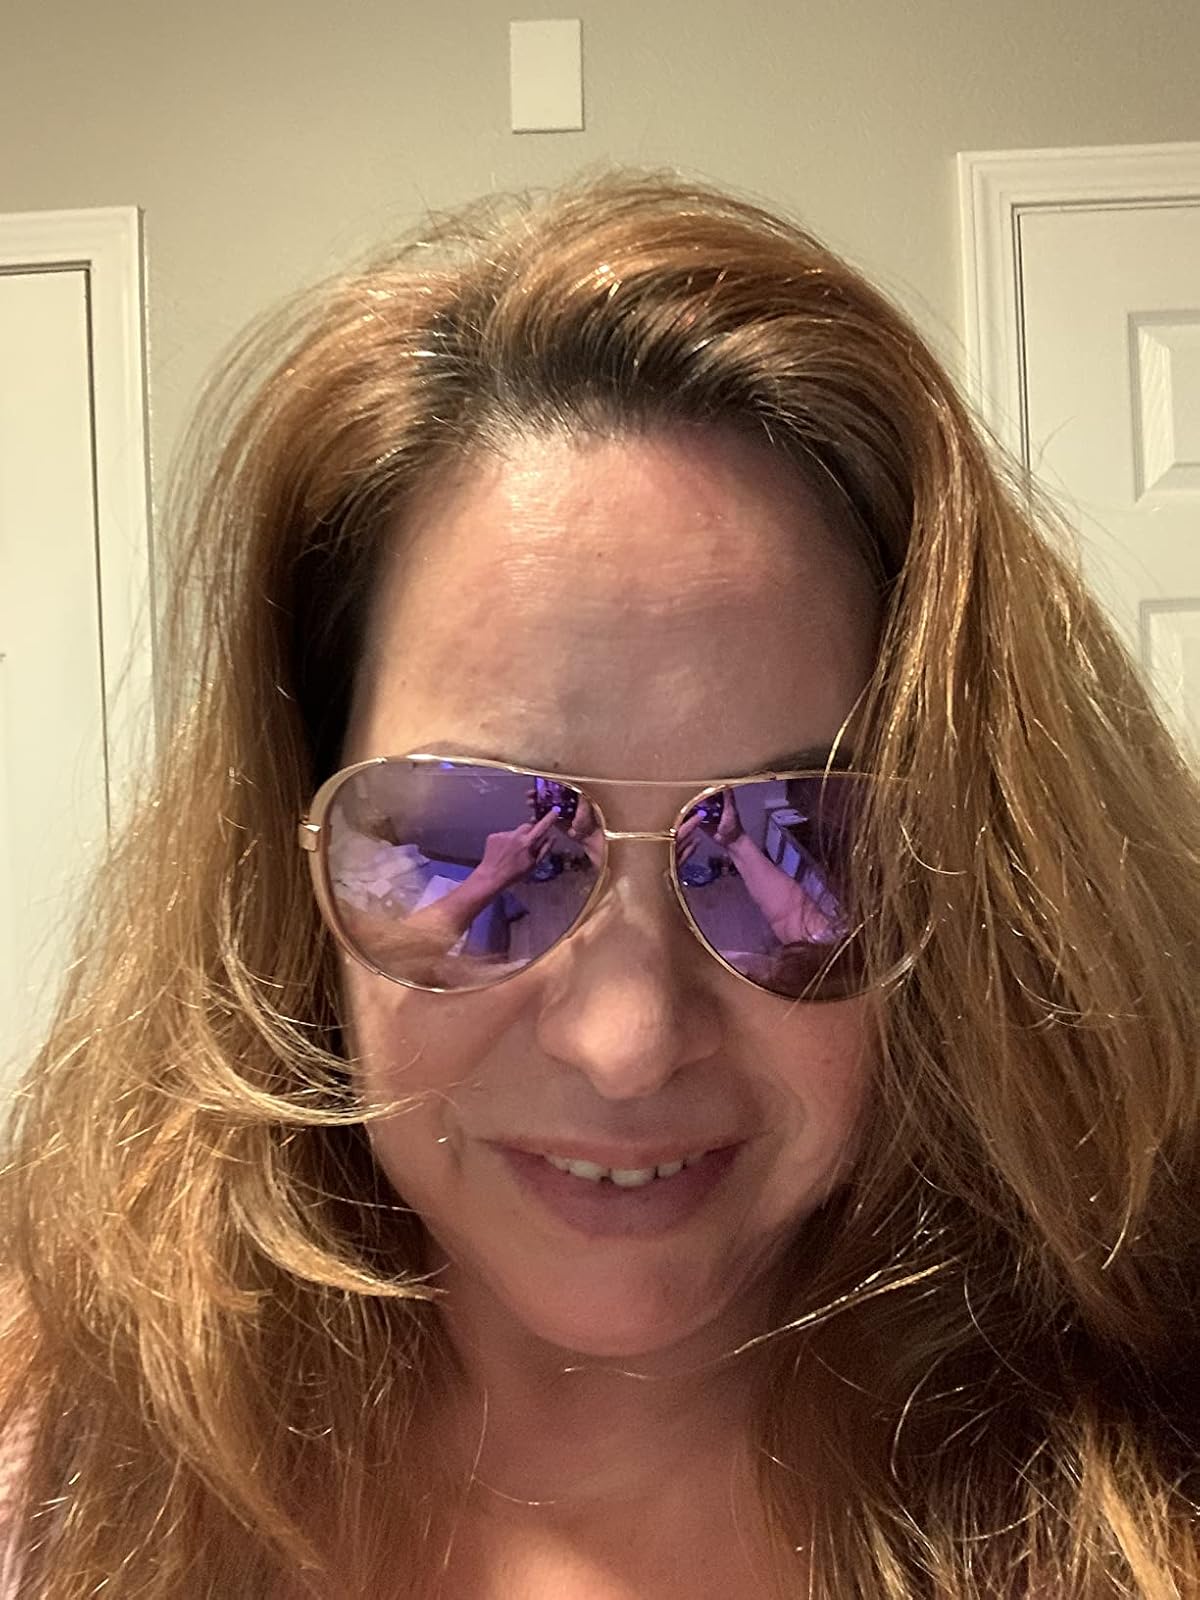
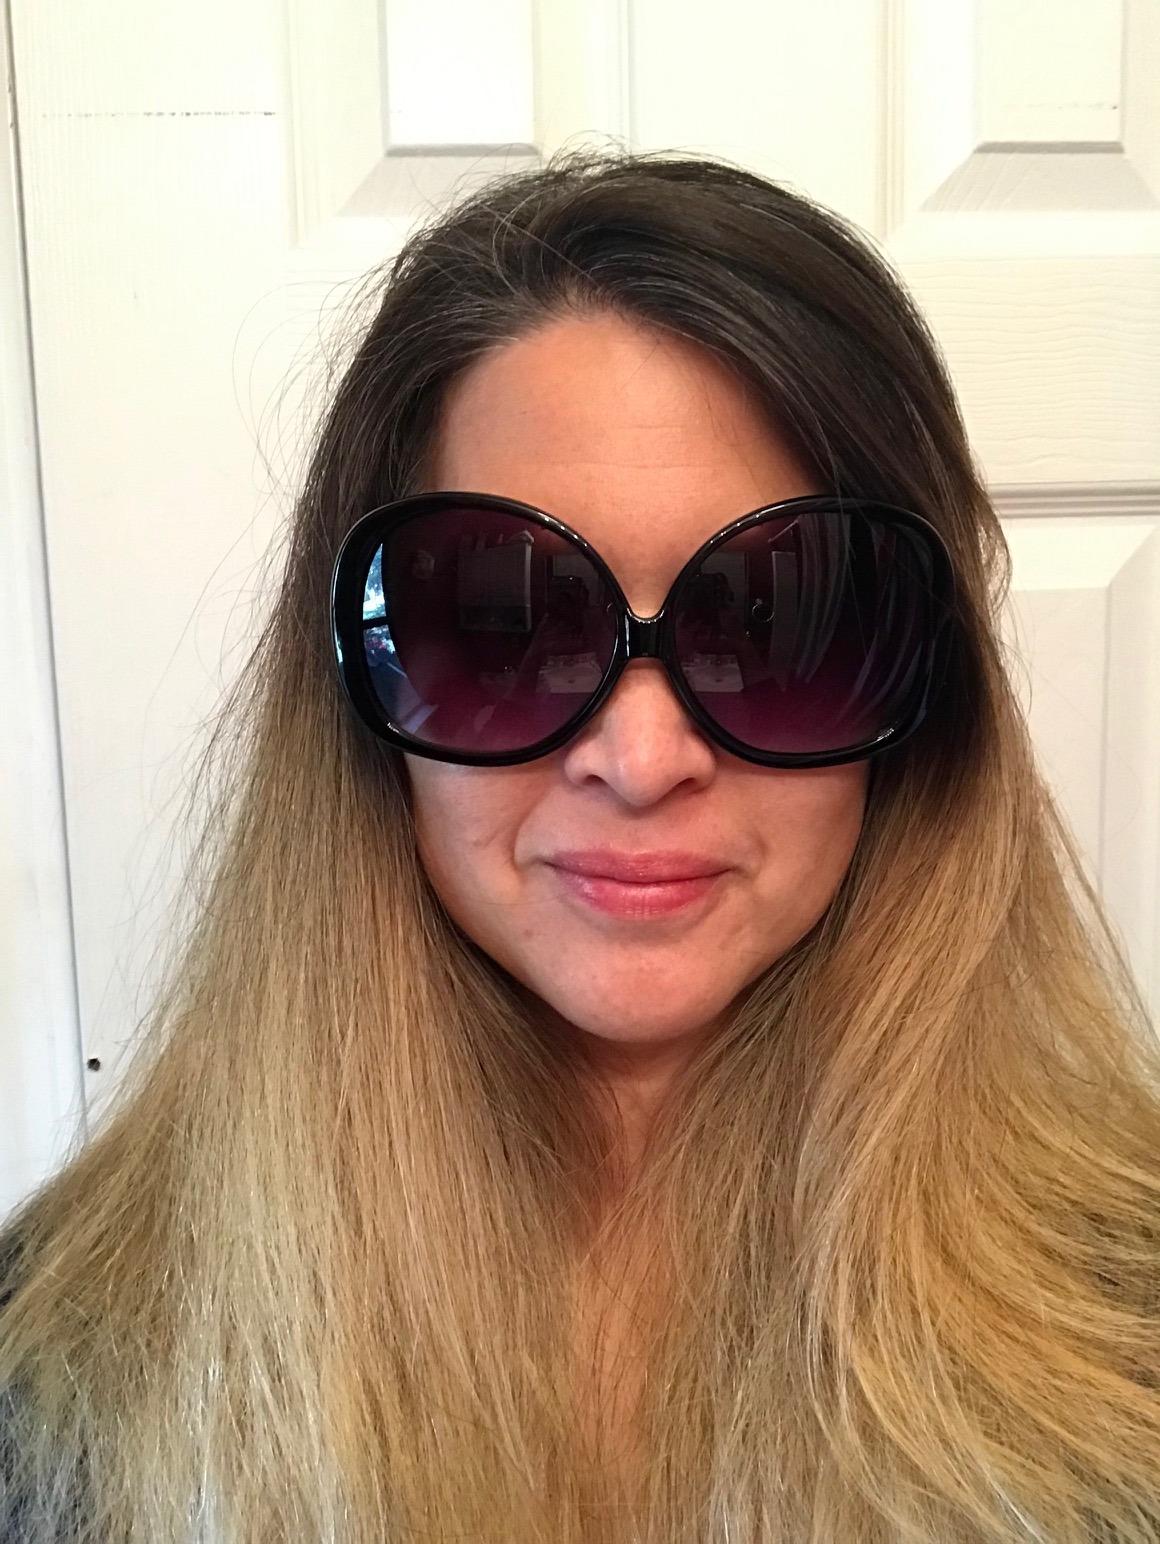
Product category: accessories_sunglasses
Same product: no